La Tène culture

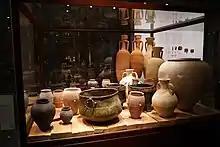
Grave with trade goods from the Titelberg oppidum, Luxembourg, 1st century BC

Initially La Tène people lived in open settlements that were dominated by the chieftains' hill forts. The development of walled towns and cities—known as "oppida"—appears during the mid-La Tène culture in the 2nd century BC. The name of "oppida" (singular "oppidum") was given by Julius Caesar to the Celtic towns and cities that he encountered during the conquest of Gaul. Oppida were characterized by very large surface areas (up to hundreds of hectares) and were defended by often massive ramparts and walls. They are often described as 'the first cities north of the Alps', though this description has also been applied to earlier settlements of the Hallstatt and Urnfield periods. Oppida served as centres of craft production and commerce and were also important political and religious centres, with major oppida functioning as the capitals of Celtic states.